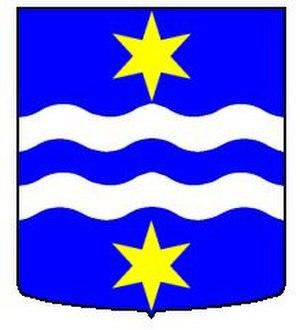
Nesslau-Krummenau est une ancienne commune suisse du canton de Saint-Gall, située dans le district de Toggenburg.